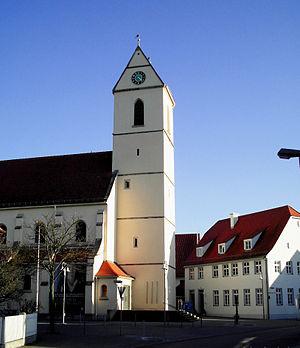
Wendlingen aujourd'hui Wendlingen am Neckar est une ville du Bade-Wurtemberg en Allemagne. Elle se trouve à une vingtaine de kilomètres au sud-est de Stuttgart et est arrosée par la Neckar et la Lauter.